Ibrahim Mohammad Jahfar

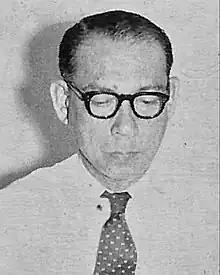
Ibrahim,

On 28 April 1942, Ibrahim was appointed to the State Council, becoming the first Malay to hold the highest executive position since the British Resident's rule when he was named state secretary. In this role, he assumed all the duties of the British Resident, overseeing the council, which remained under Japanese control. While the council was nominally in charge of Brunei during the occupation, the Japanese provincial governor, similar to the British Resident, closely monitored his activities. Ibrahim took crucial steps to protect important records, such as council papers and land grants, which were at risk of being destroyed by both British and Japanese forces. Although comprehensive historical materials from this period are scarce, his efforts played a significant role in preserving vital records. Ibrahim willingly accepted the consequences of his defiance, saving the Land Grant Registration Book and other documents that the authorities had ordered to be burned. He concealed them in a secret location and later handed them over securely to the government after the liberation of Brunei.